Occupy Canada

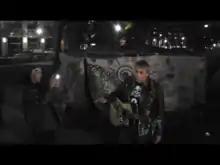
Joe Keithley from DOA performing a free acoustic set at the Occupy Regina camp

Occupy Regina began as a protest camp set up in downtown Regina and existed for 33 days (October 15 - November 16) until the residents were evicted and the camp dismantled by Regina Police Service. It continues to organize online and through the global occupy movement.